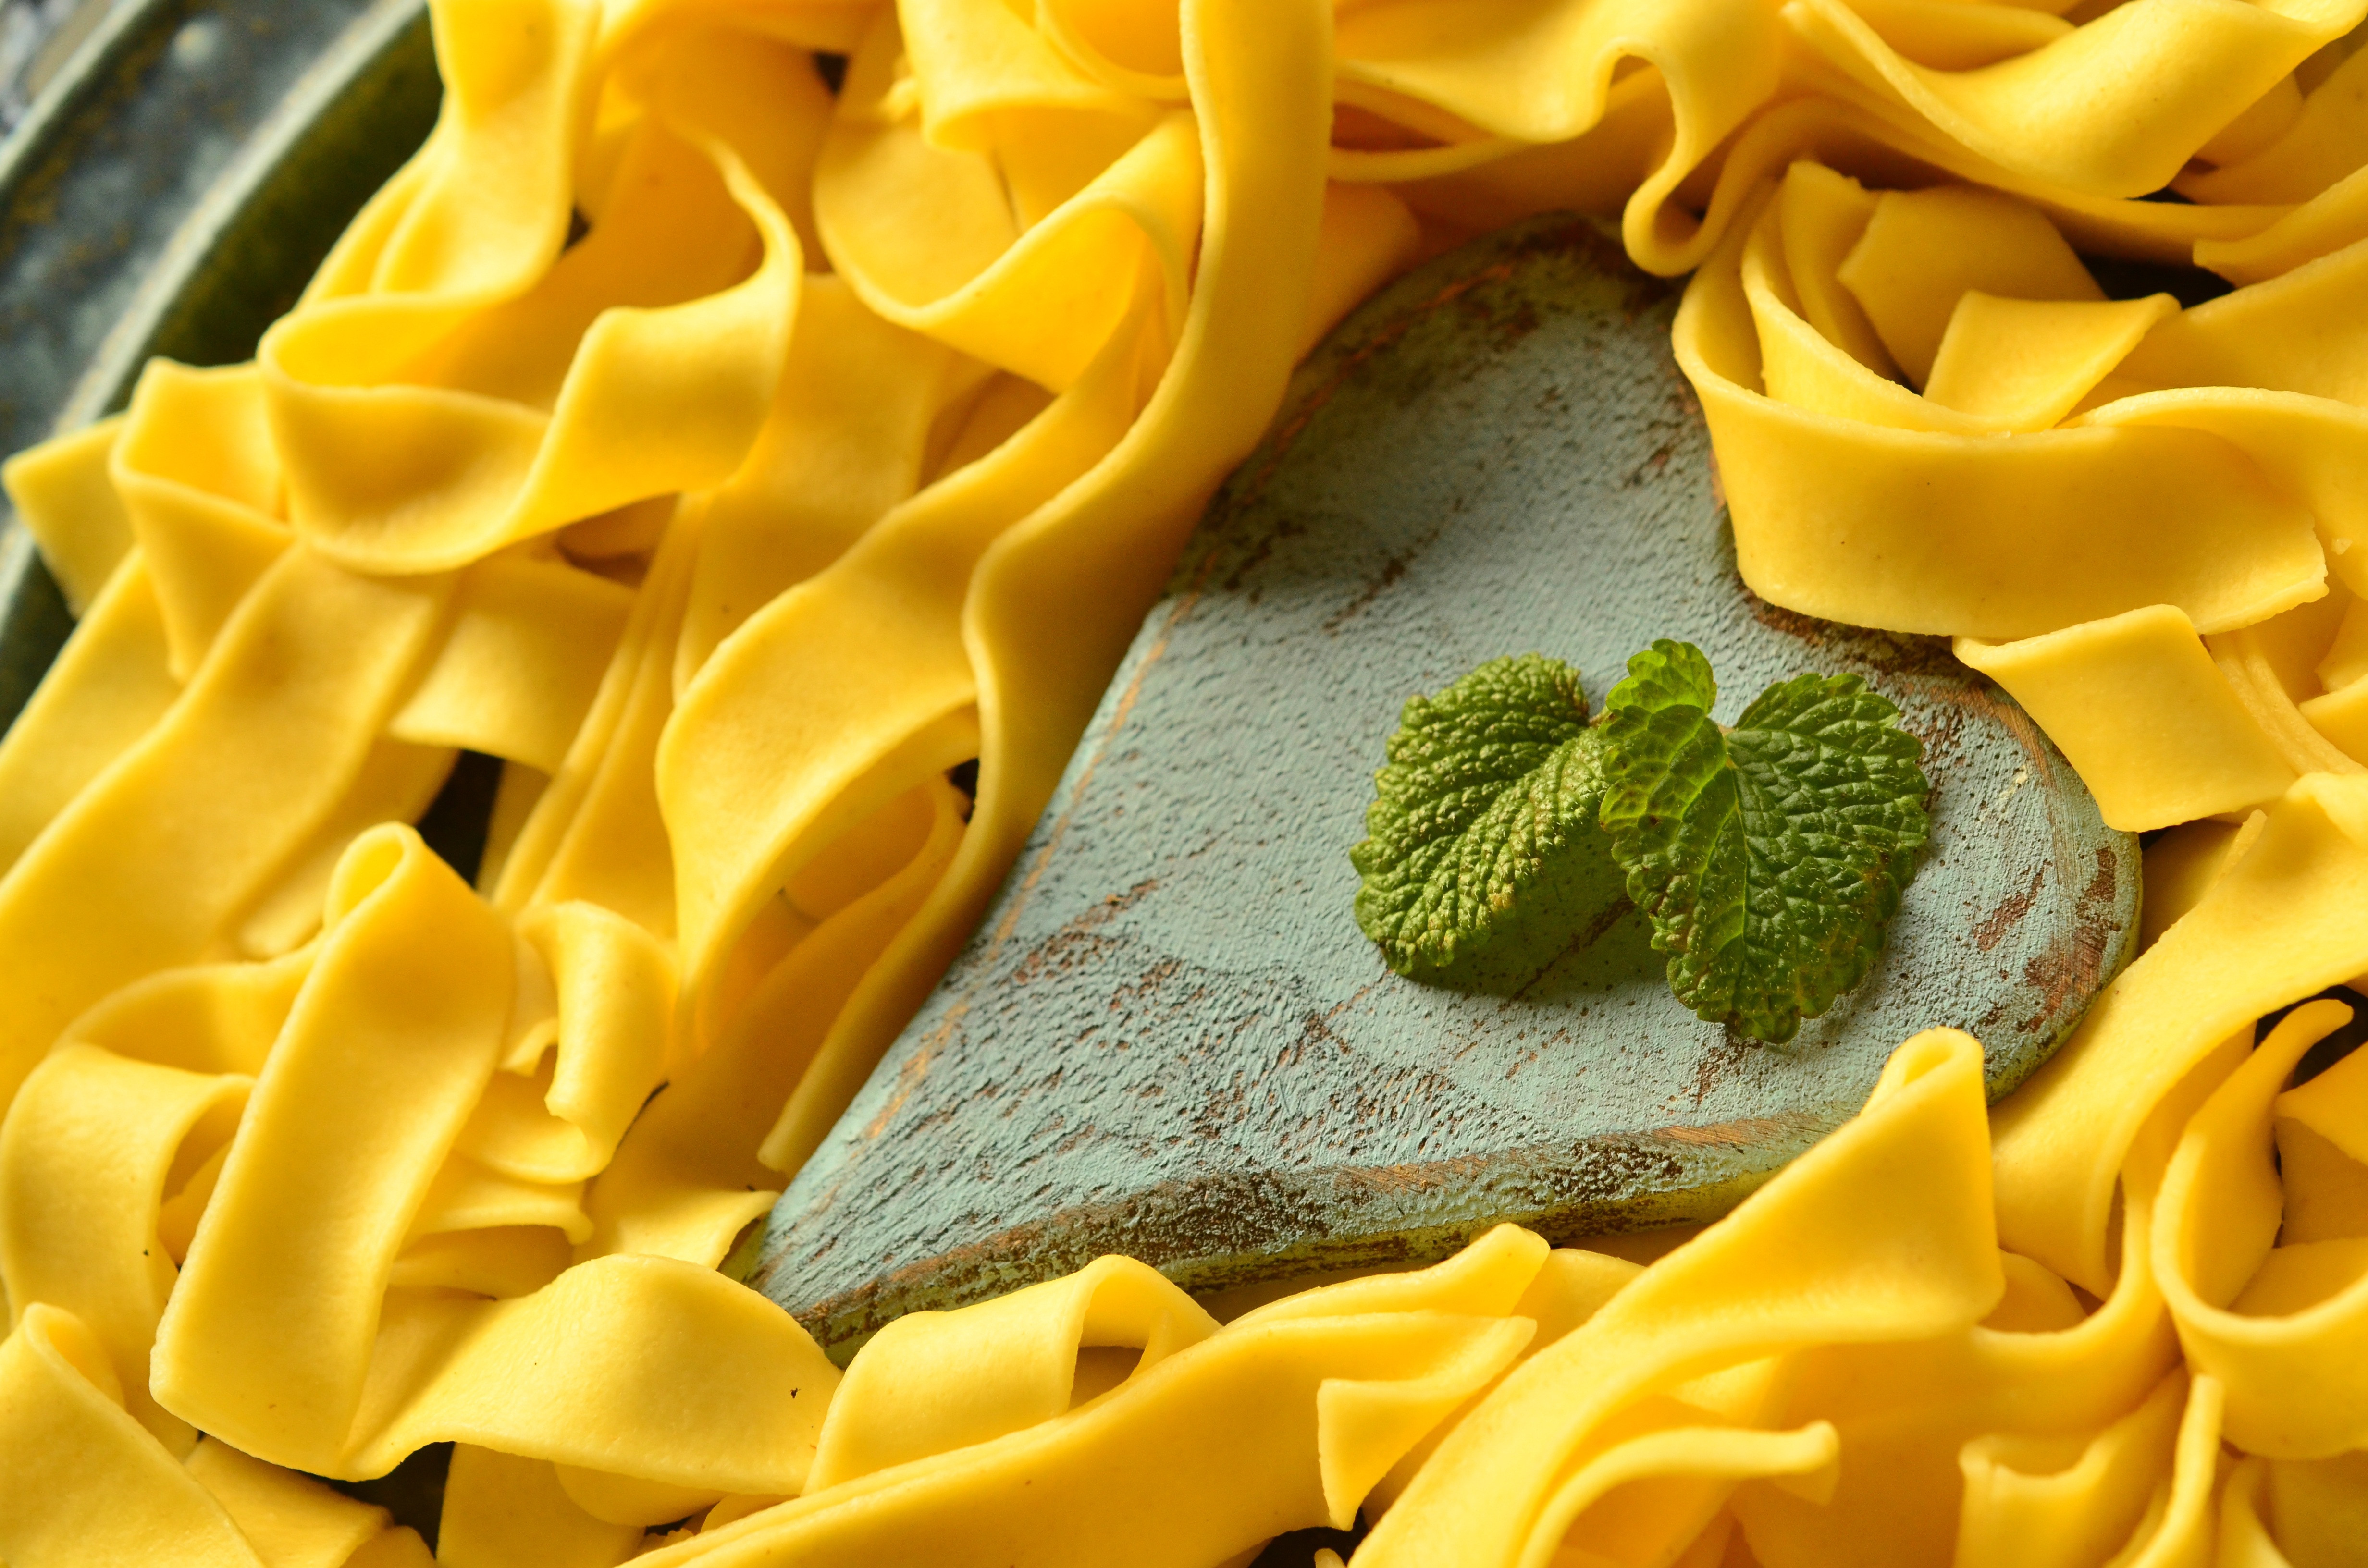
flower, petal, heart, dish, food, produce, plate, yellow, eat, cuisine, pasta, cook, noodles, icing, carbohydrates, junk food, italian food, tagliatelle, european food